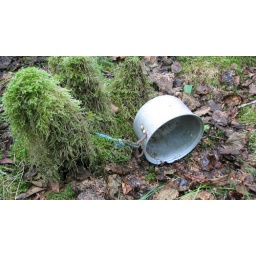
pot tied to tree by blue rope